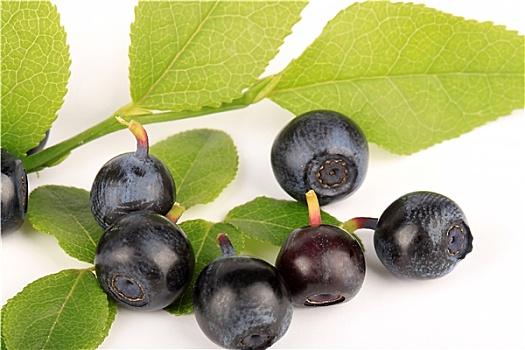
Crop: blueberry
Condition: healthy